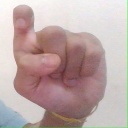
अक्षर: इ